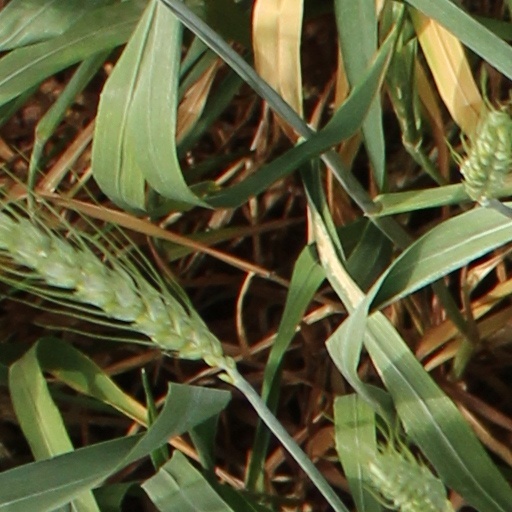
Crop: wheat